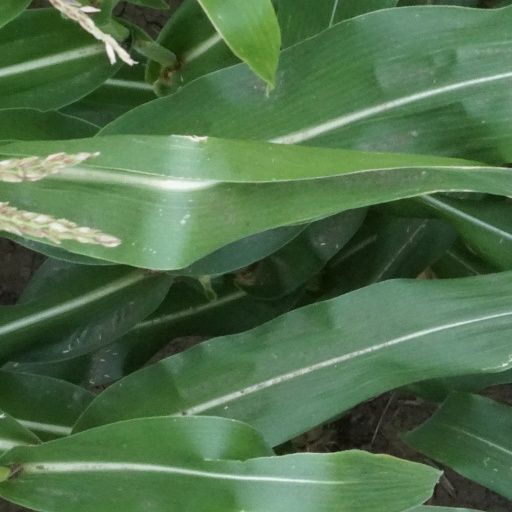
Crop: maize; corn